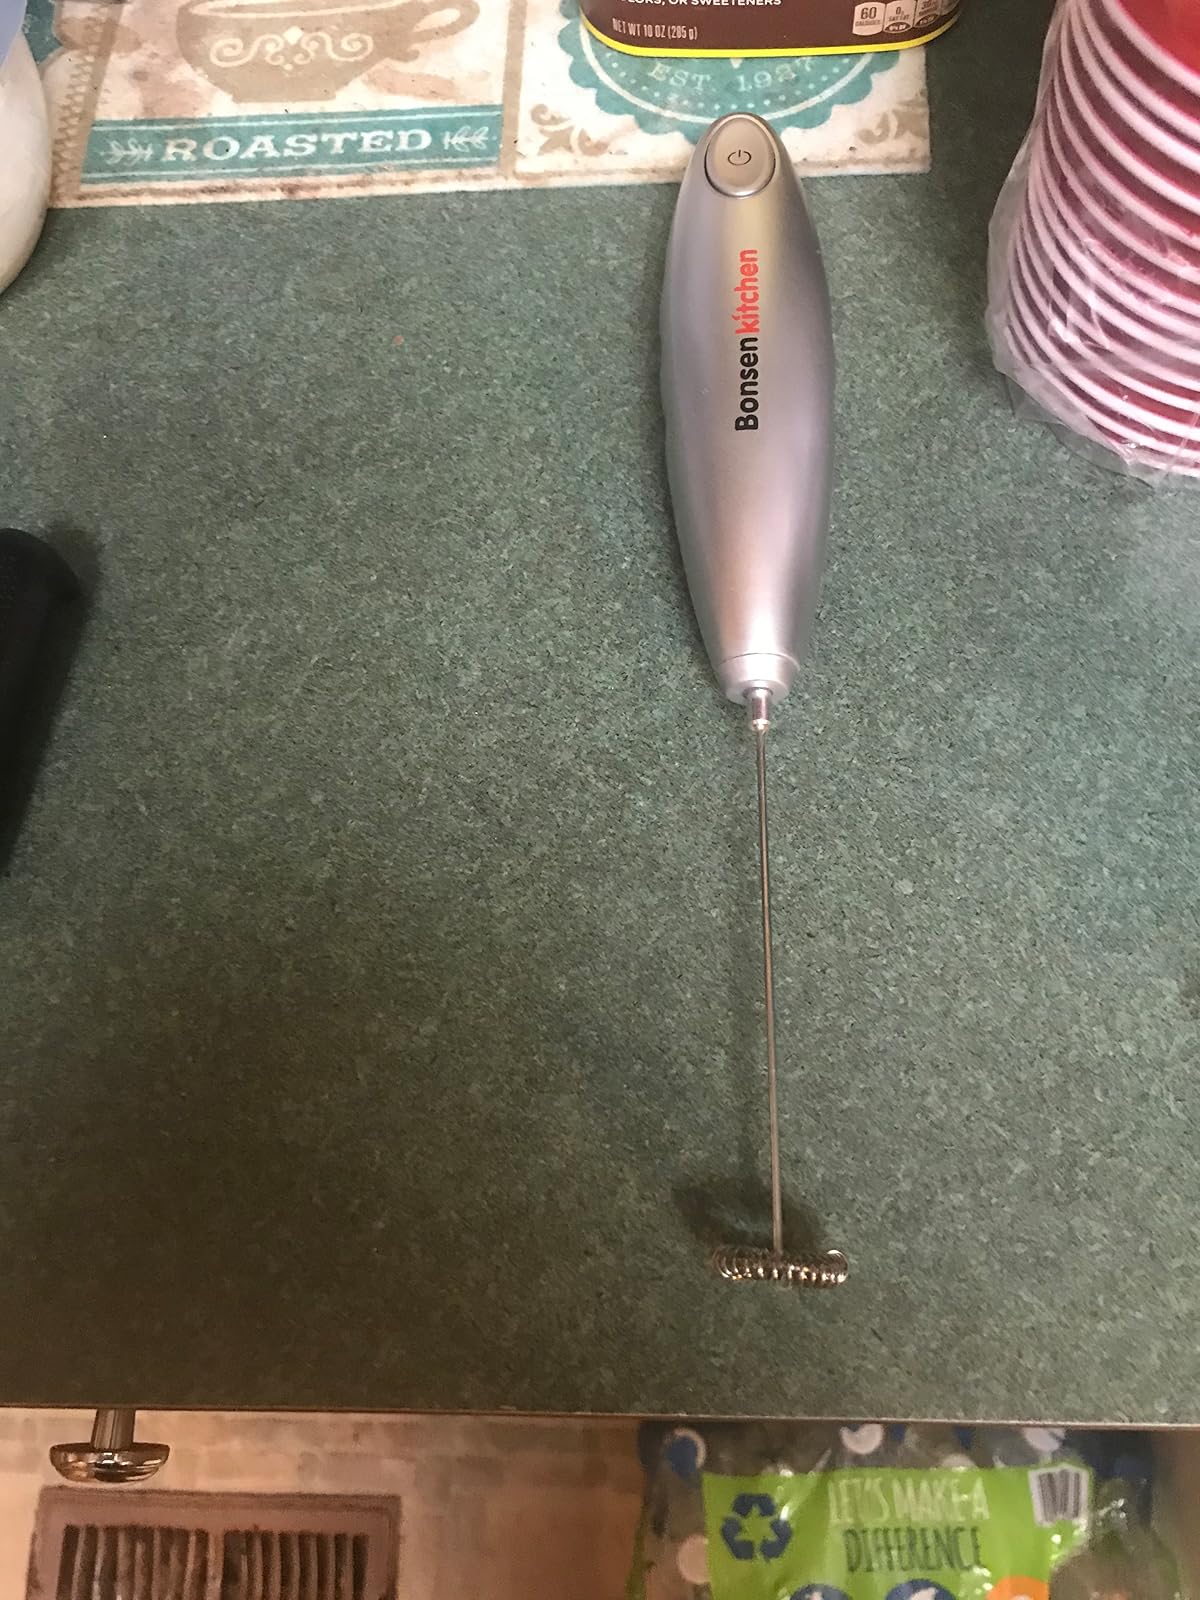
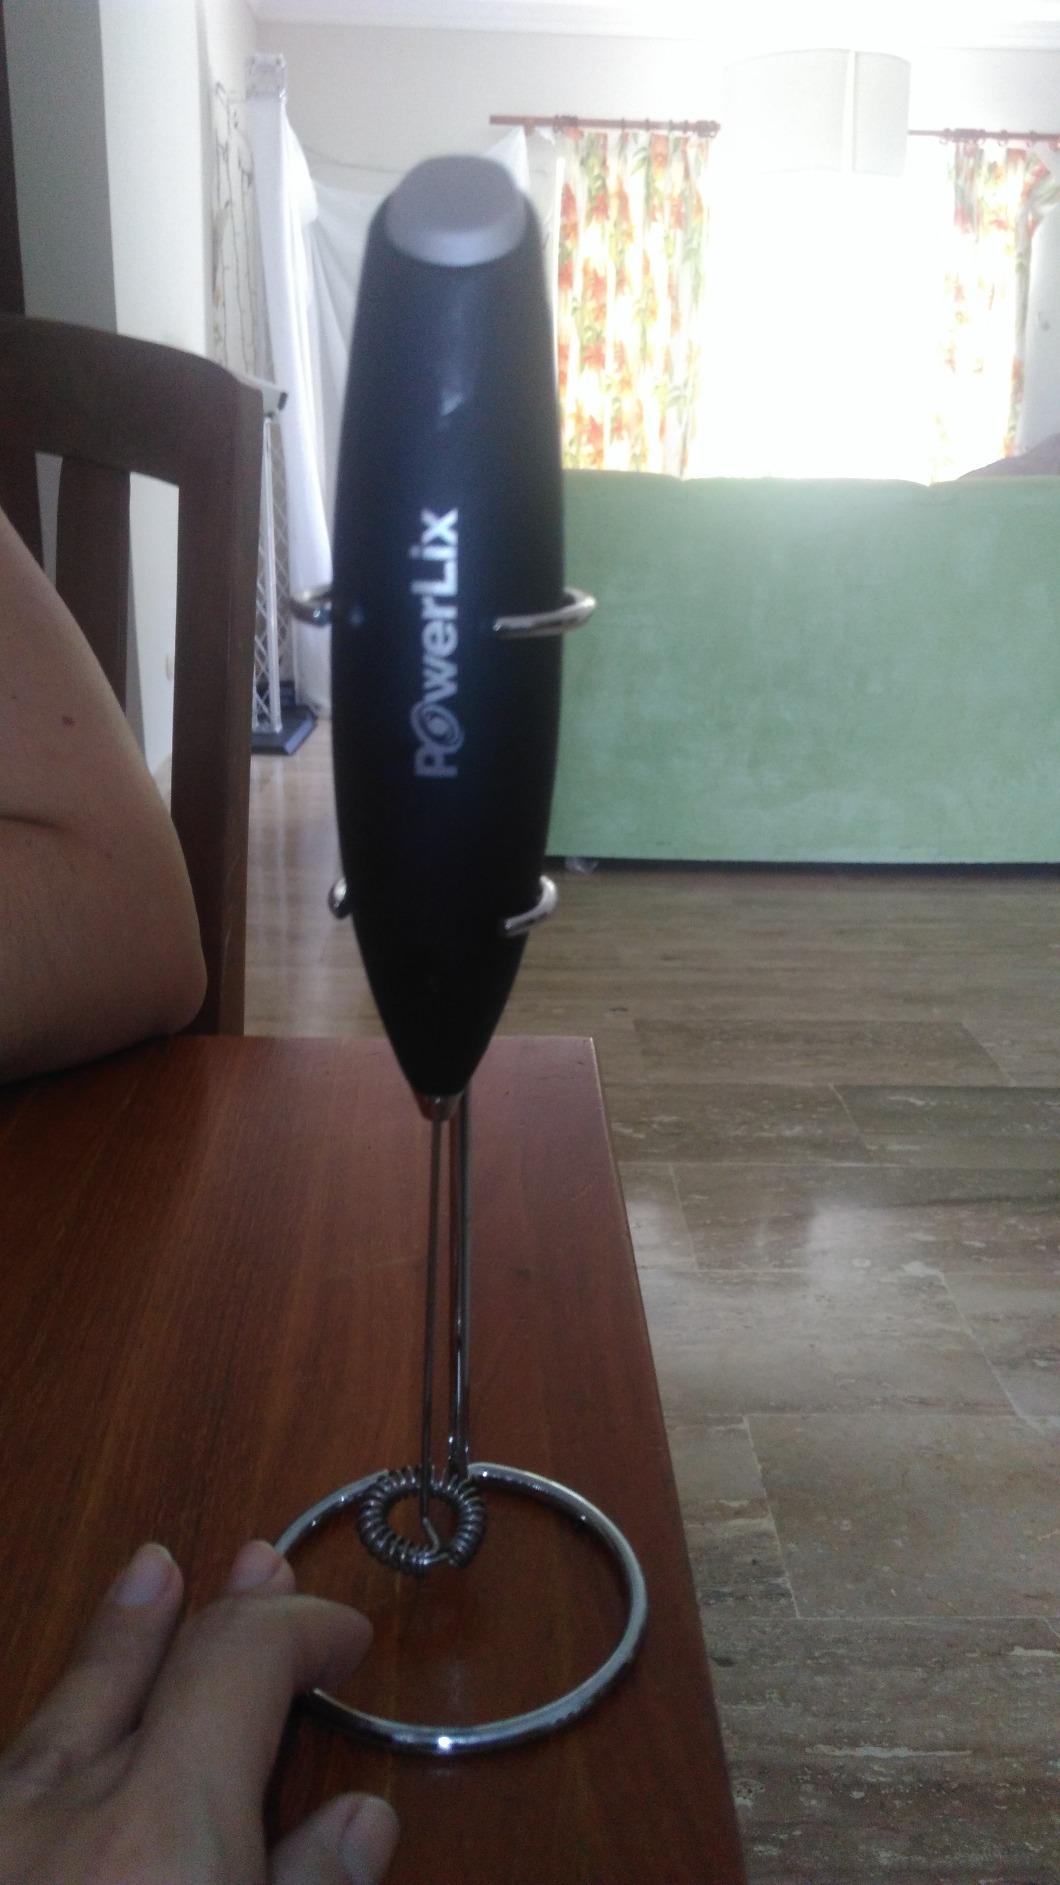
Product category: items_mixer
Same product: no